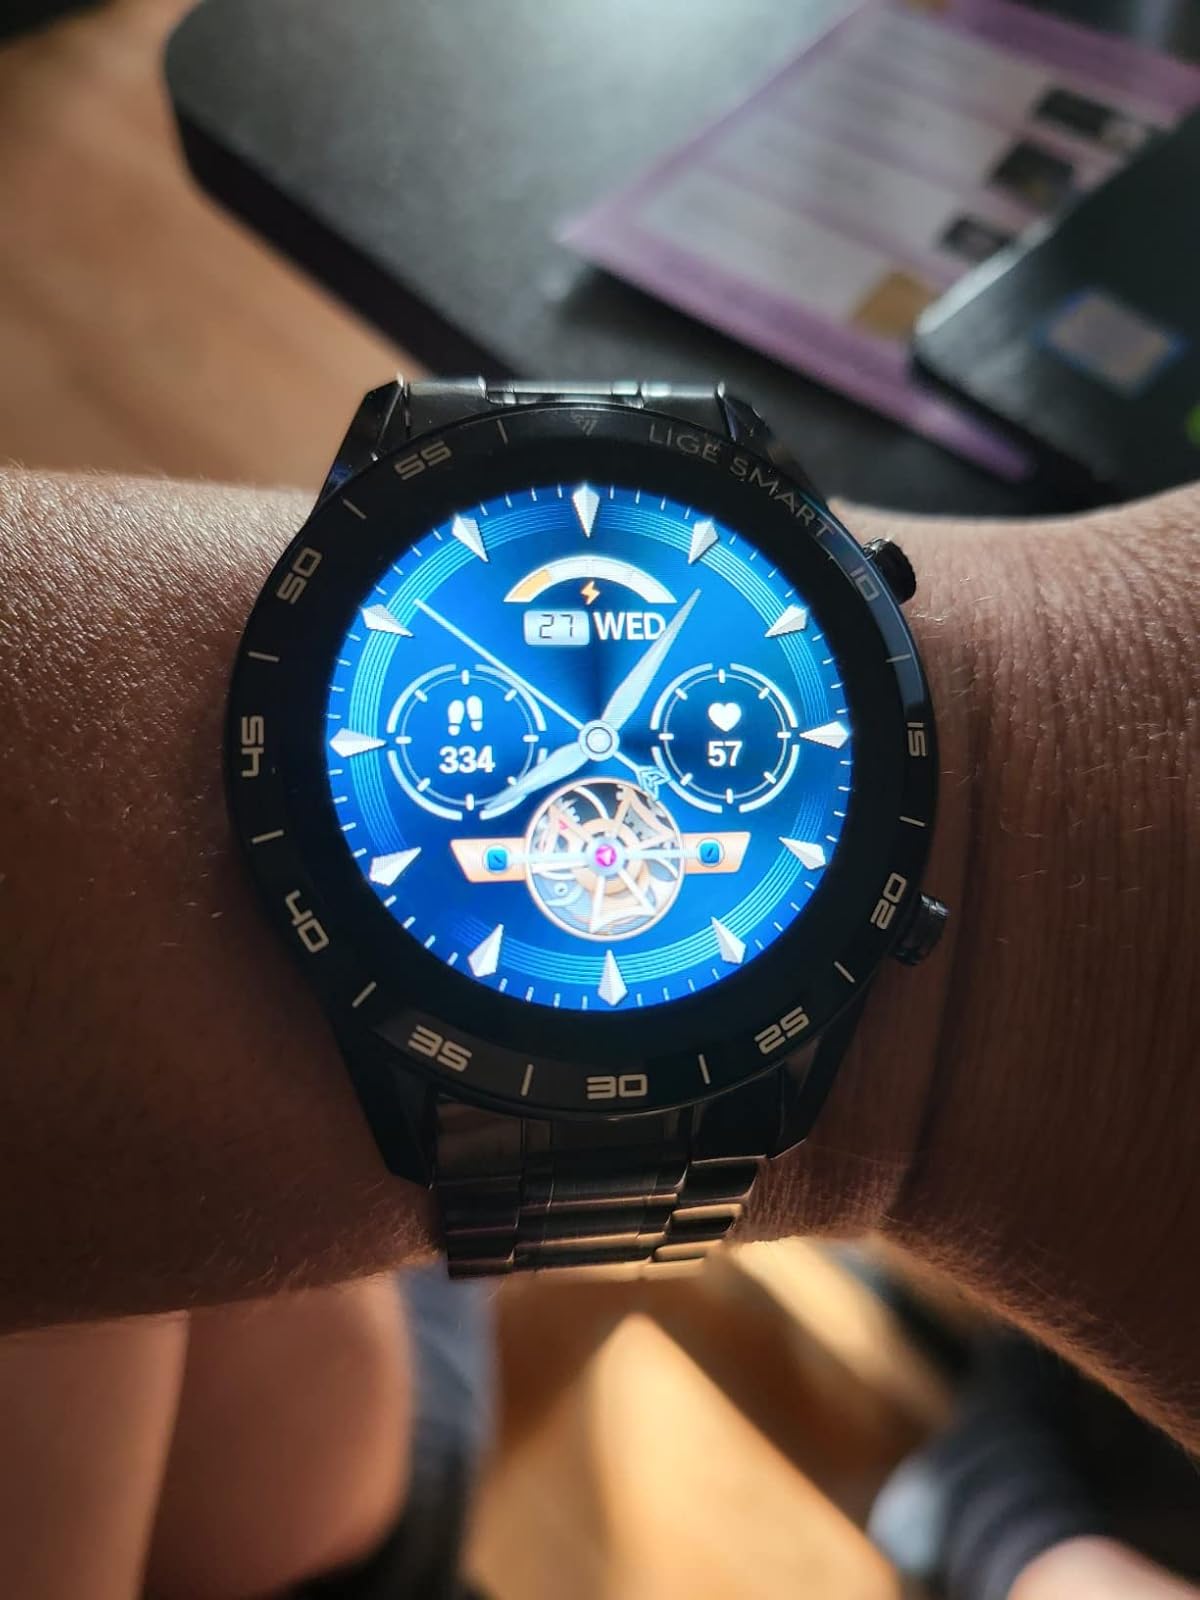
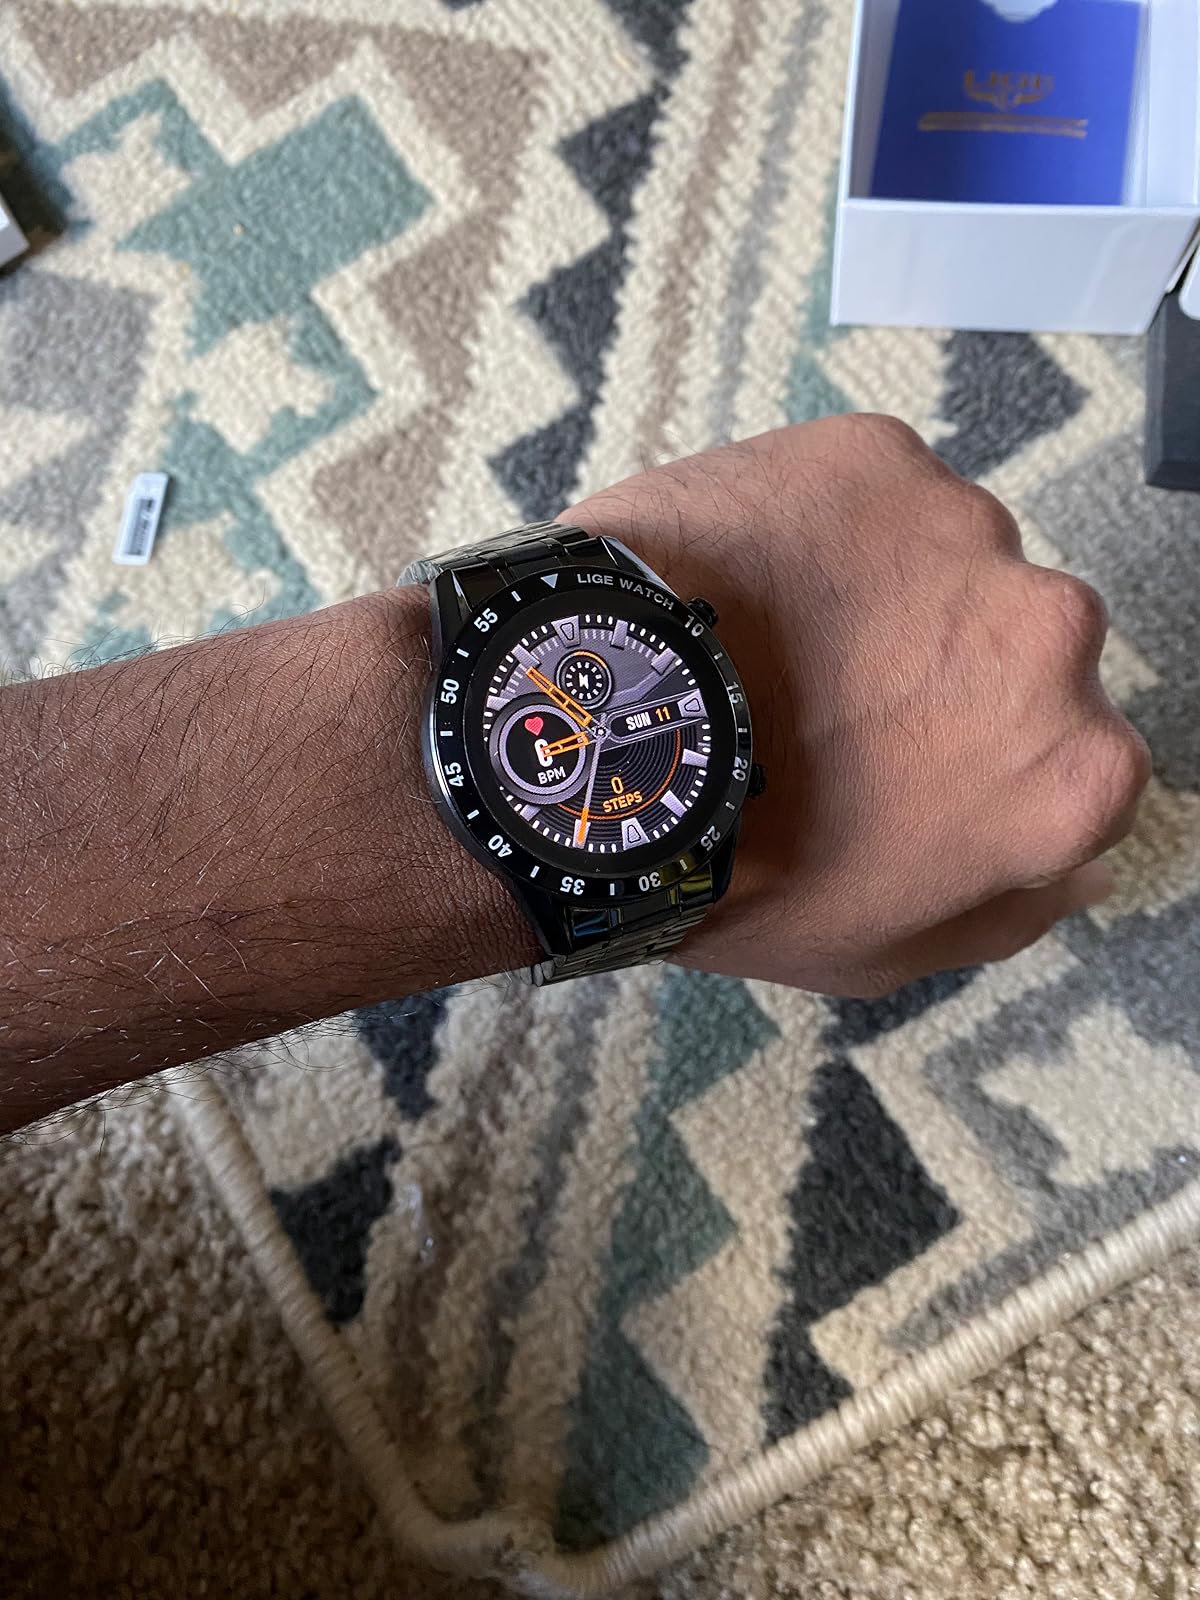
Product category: smartwatch
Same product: yes